Faeryville

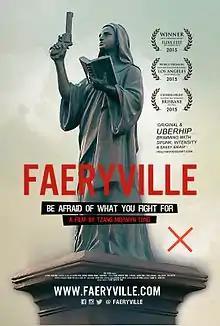

Faeryville is a 2015 Singapore coming-of-age dystopian film written and directed by cult director Tzang Merwyn Tong. This independent film stars Lyon Sim, Aaron Samuel Yong, Tanya Graham and Kris Moller. "Faeryville" tells the story of a group of college misfits who decide to fight their bullies, escalating from youthful idealism to all-out anarchy. "Faeryville" is Singapore's first dystopian youth film.